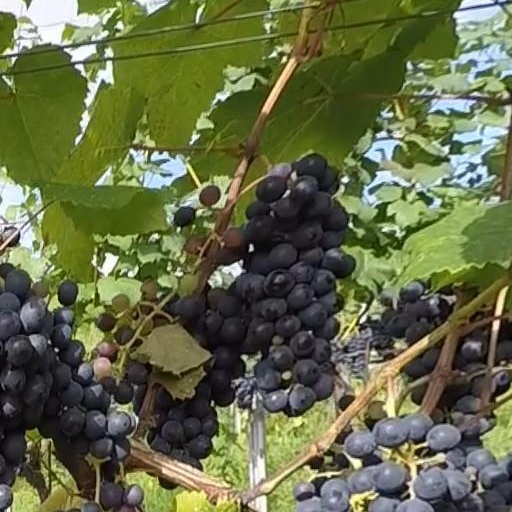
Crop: grape